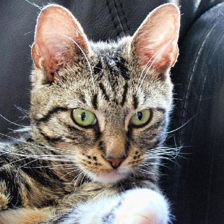
Label: animals